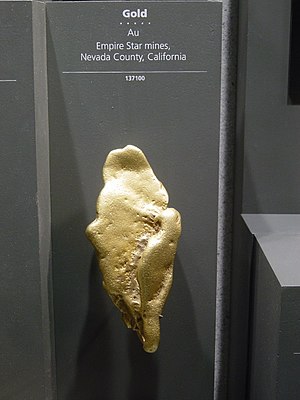
Guld
Guldklump fra en californisk mine
Guld er grundstof nummer 79 i det periodiske system og har det kemiske symbol Au. Under normale tryk- og temperaturforhold optræder dette overgangs- og ædelmetal som et meget tungt, yderst formbart gult metal.